Herbert Hoover

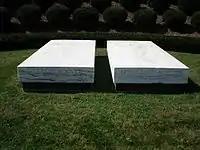
The gravesite of Herbert and Lou Henry Hoover

Hoover seldom mentioned civil rights while he was president. He believed that African Americans and other races could improve themselves with education and individual initiative. Hoover appointed more African Americans to federal positions than Harding and Coolidge combined, but many African American leaders condemned various aspects of the Hoover administration, including Hoover's unwillingness to push for a federal anti-lynching law. Hoover also continued to pursue the lily-white strategy, removing African Americans from positions of leadership in the Republican Party in an attempt to end the Democratic Party's dominance in the South. Though Robert Moton and some other black leaders accepted the lily-white strategy as a temporary measure, most African American leaders were outraged. Hoover further alienated black leaders by nominating conservative Southern judge John J. Parker to the Supreme Court; Parker's nomination ultimately failed in the Senate due to opposition from the NAACP and organized labor. Many black voters switched to the Democratic Party in the 1932 election, and African Americans would later become an important part of Franklin Roosevelt's New Deal coalition.